Slave Craton

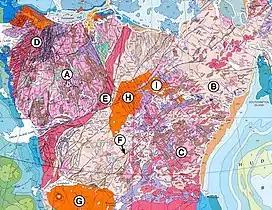
Geological map of north-western Canada. Slave Craton is marked with A.

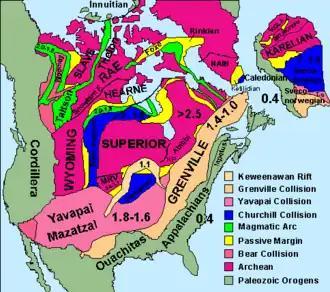
Palaeomap of North American and Scandinavian cratons, basement rocks, and orogenic belts (ages in billions of years)

The Slave craton is an Archaean craton in the north-western Canadian Shield, in Northwest Territories and Nunavut. The Slave Craton includes the 4.03 Ga-old Acasta Gneiss which is one of the oldest dated rocks on Earth.